3rd Missouri Light Battery

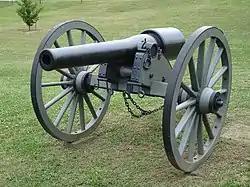
20-pounder Parrott rifle, similar to those used by the 3rd Missouri Light Battery

In February 1864, the battery received replacement cannons in the form of four 20-pounder Parrott rifles. For much of the rest of 1864, the battery guarded a portion of Mobile Bay, at one point firing at a Union Navy gunboat. Captain Dawson died of illness on March 26; Captain Schuyler Lowe, former commander of the Jackson Missouri Battery, replaced Dawson. In March and April 1865, the battery fought at the Battle of Spanish Fort. During the Mobile Campaign, the 3rd Light Battery fired an estimated 700 shots. After the Confederate forces left Mobile, the battery was sent to Meridian, Mississippi, where it remained until Lieutenant General Richard Taylor surrendered the Confederate Department of Alabama, Mississippi, and East Louisiana on May 4, 1865. The men of the battery were paroled on May 10.